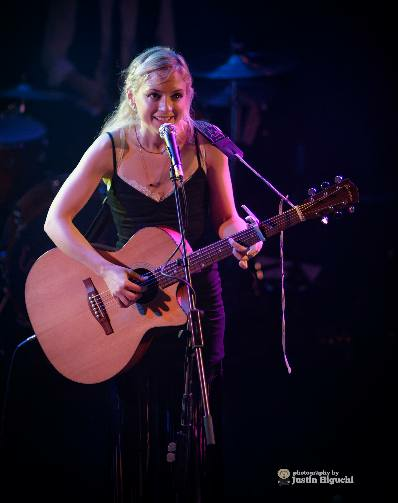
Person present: Yes